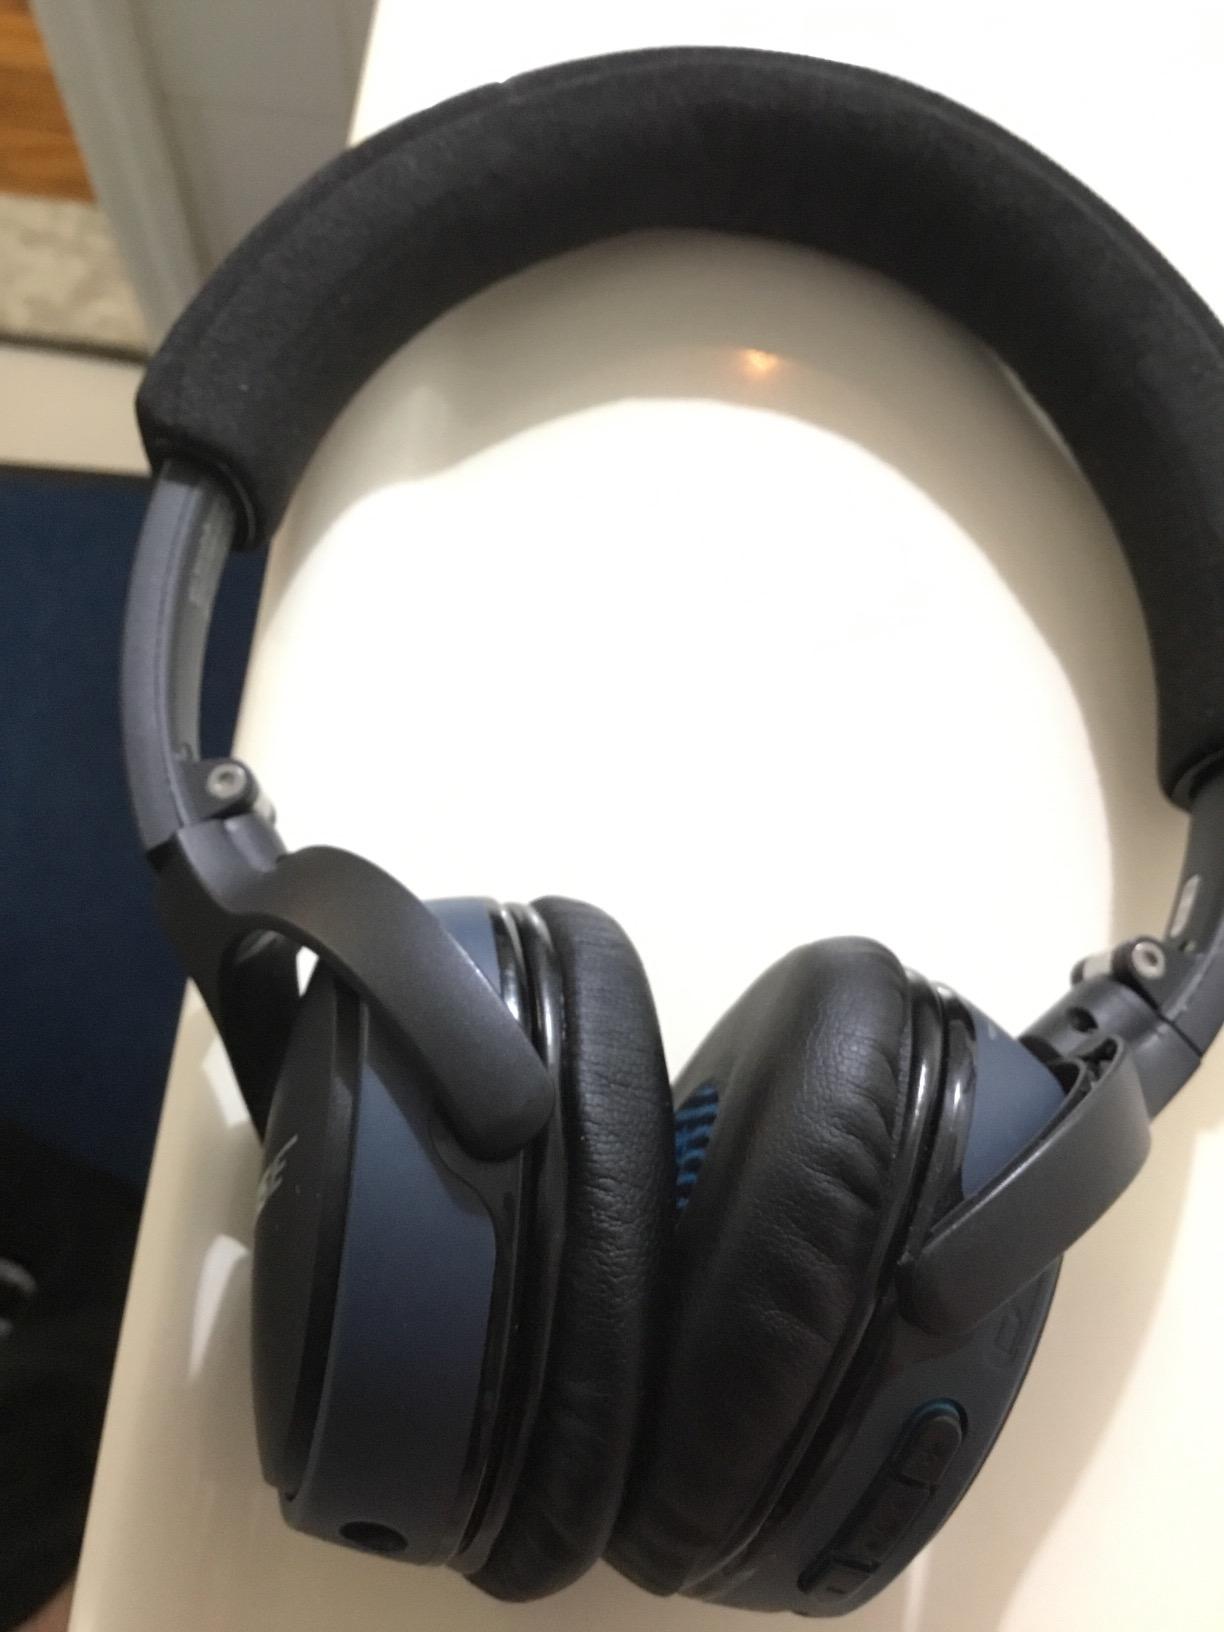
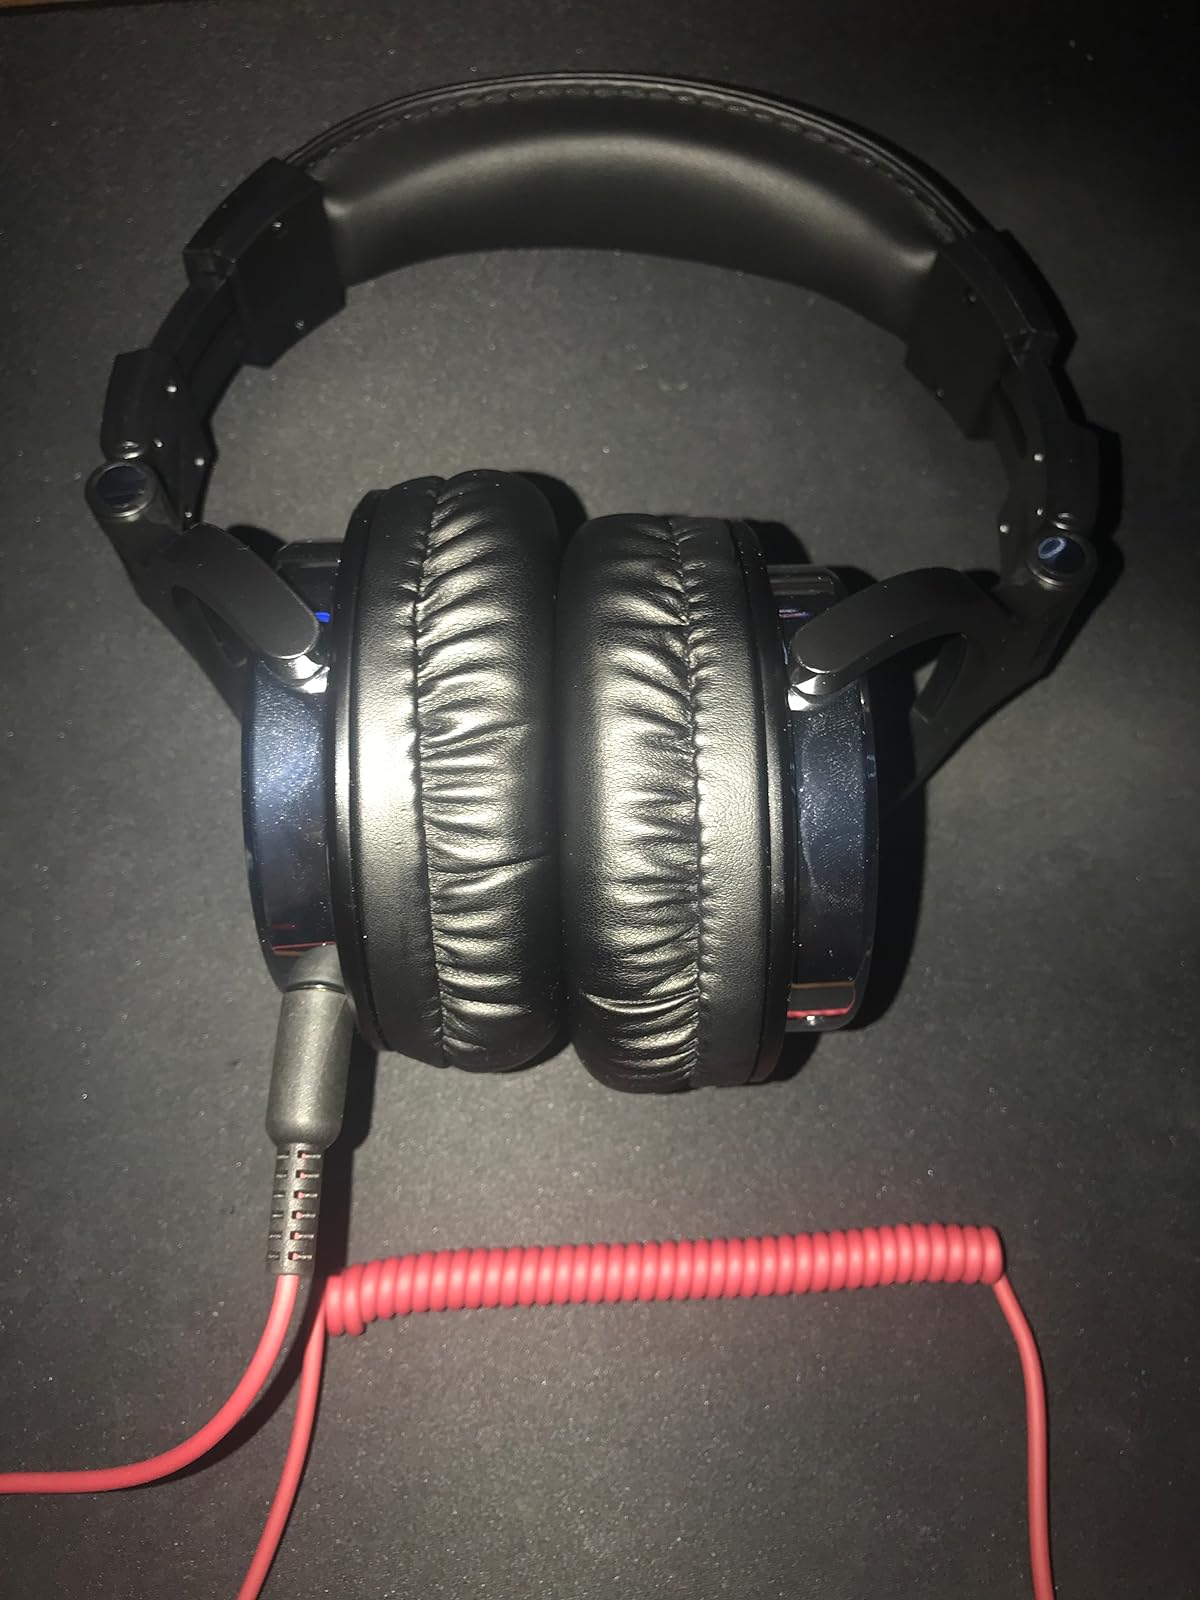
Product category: headphones
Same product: no